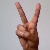
The image shows a hand gesture representing the letter 'V' in Indian Sign Language.